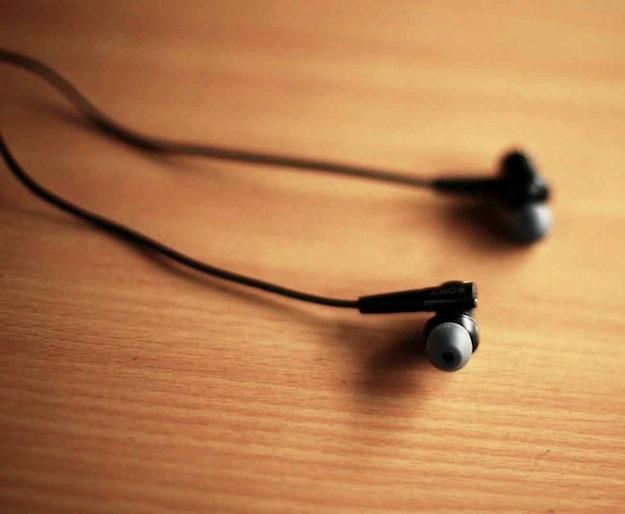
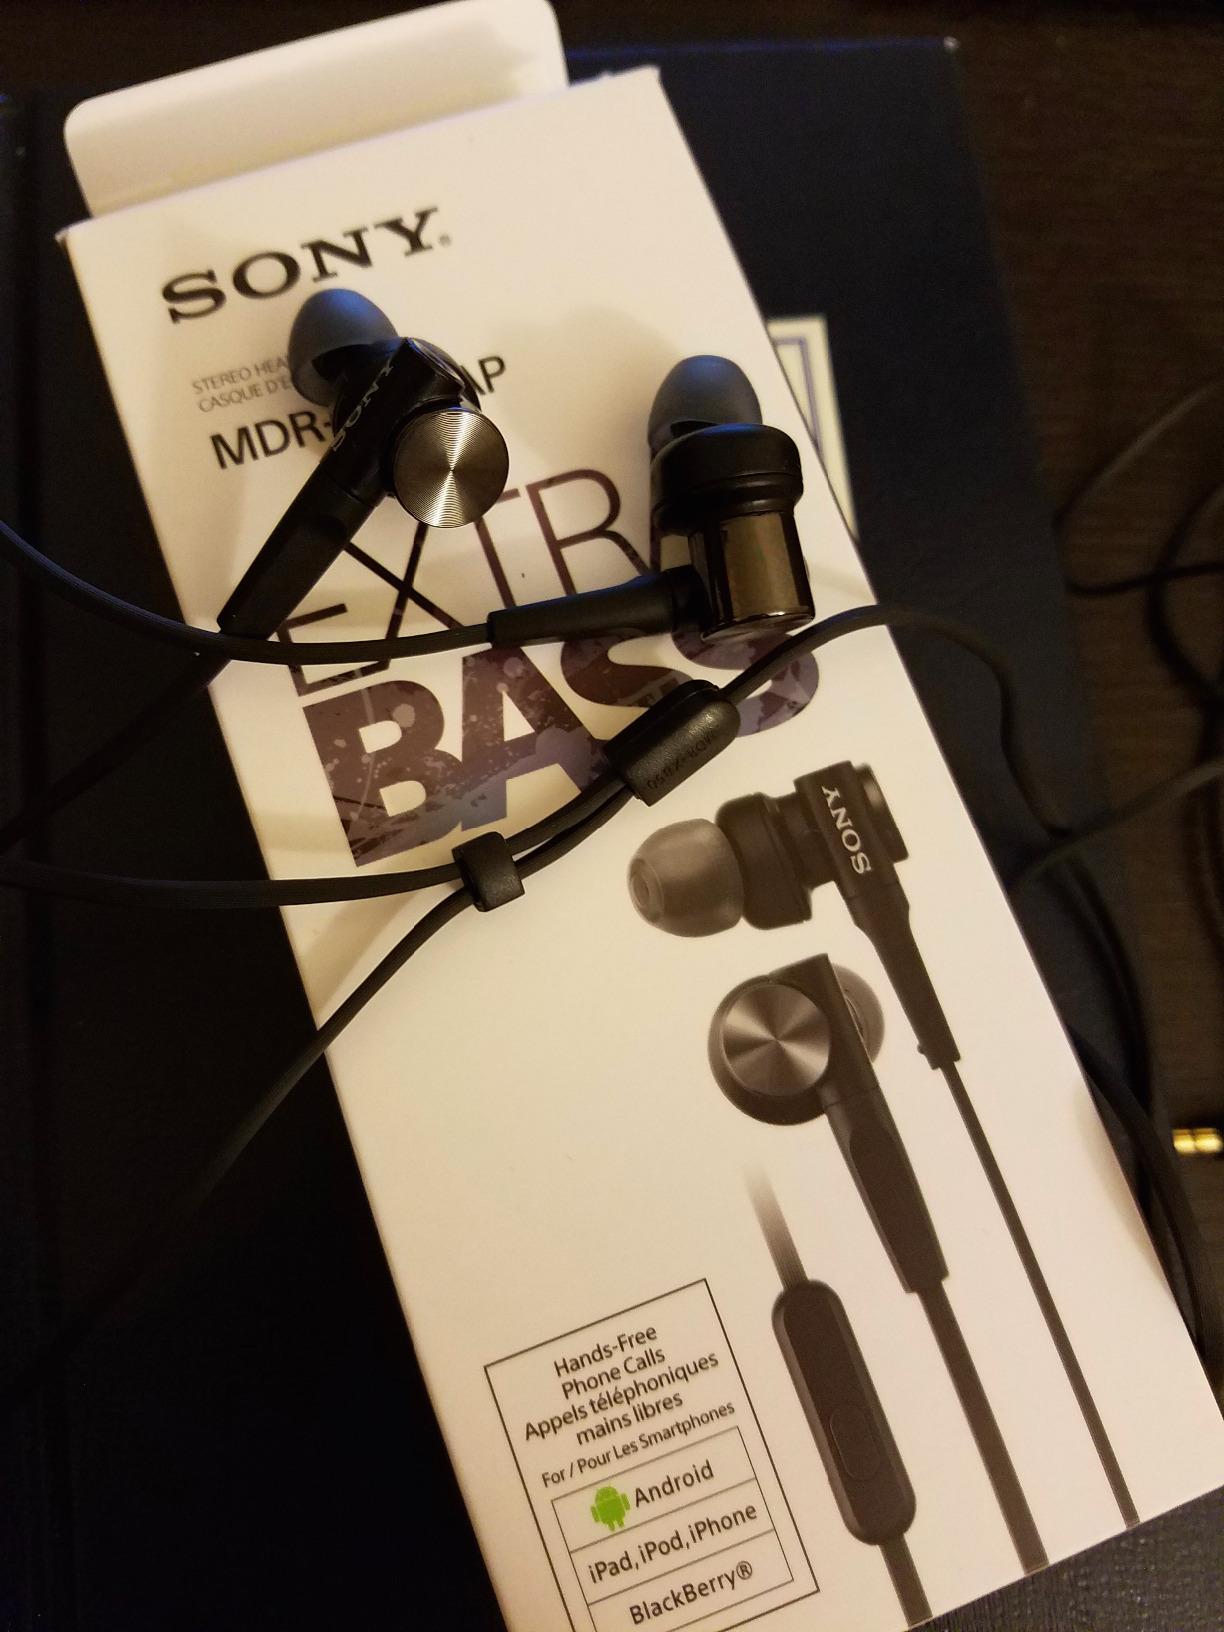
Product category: headphones
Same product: yes